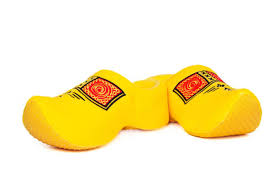
Label: Clog